The Courier (2012 film)

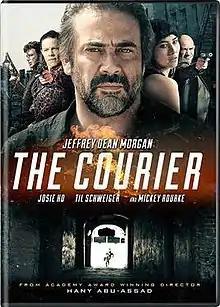
DVD cover

The Courier is a 2012 American direct-to-video action film directed by Hany Abu-Assad and produced by Michael Arata and Jeffrey Dean Morgan, starring Morgan as a courier who specializes in delivering high-risk packages.